Calshot Activities Centre

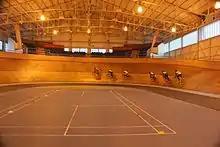
Calshot velodrome with Woolwich CC cyclists riding round banking (March 2013)

Calshot Activities Centre is located on Calshot Spit near Southampton. Indoor facilities include the oldest indoor velodrome in Britain, a dry ski slope and a climbing wall.